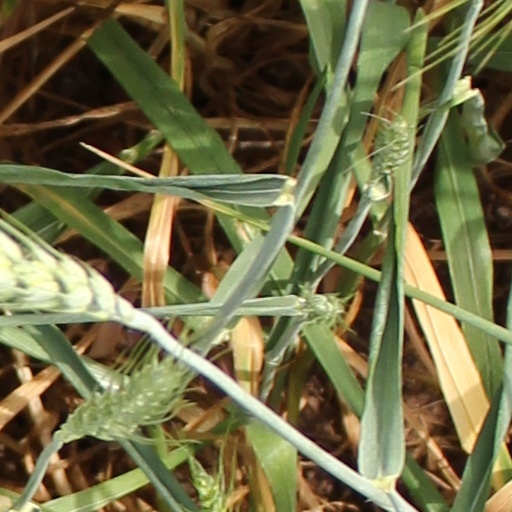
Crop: wheat